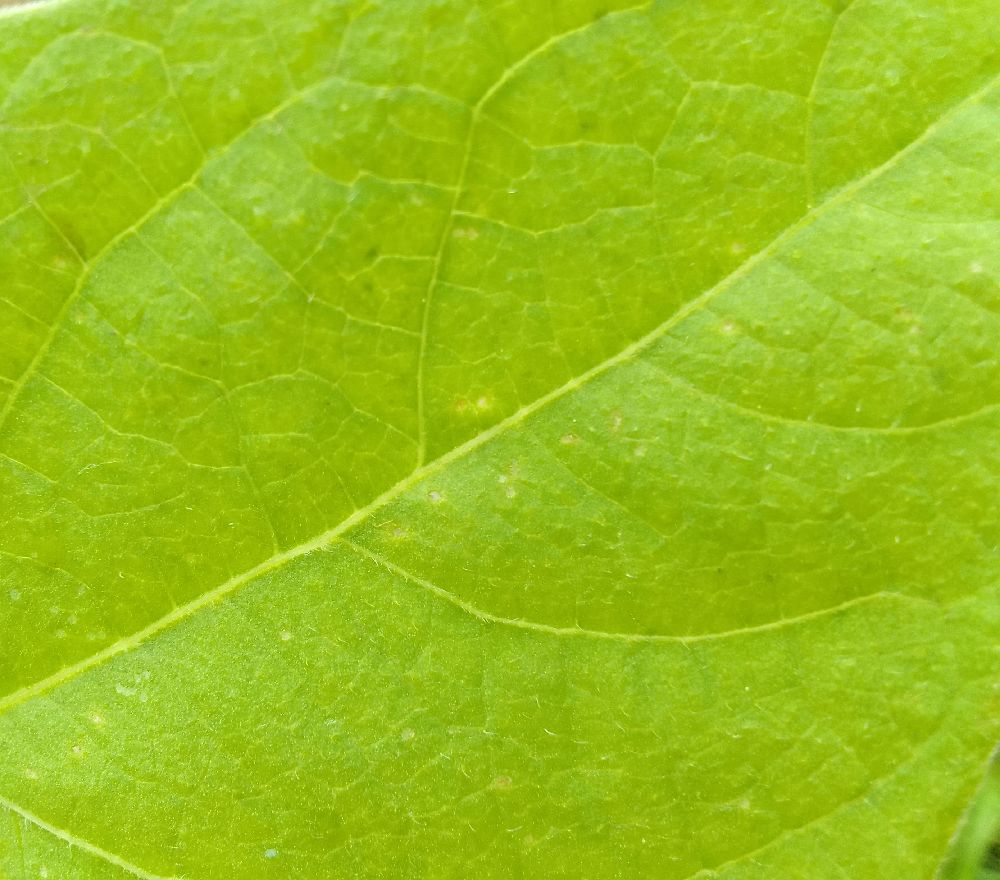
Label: healthy